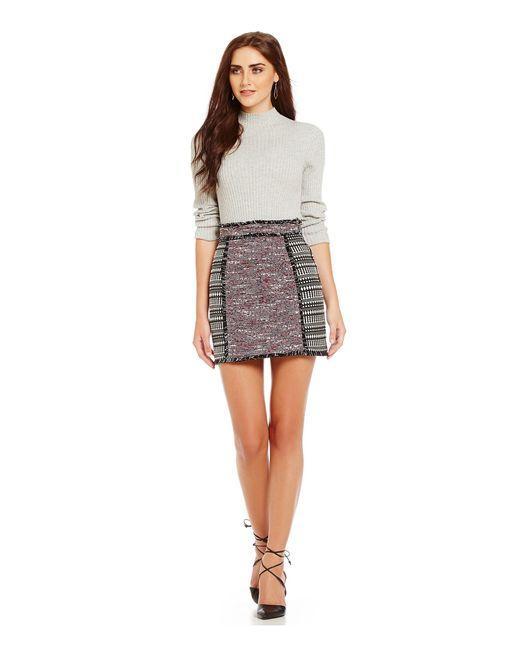
Grauer Rollkragenpullover für Damen mit langen Ärmeln und Pixel Mixel, Tweed-Minirock mit Mixmuster in wunderschönen Farben Schwarz, Weiß und Pink, Magenta, mit Rückengurtschuh